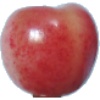
Label: Cherry Rainier 1